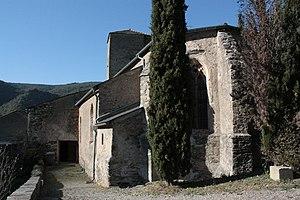
Les Ilhes